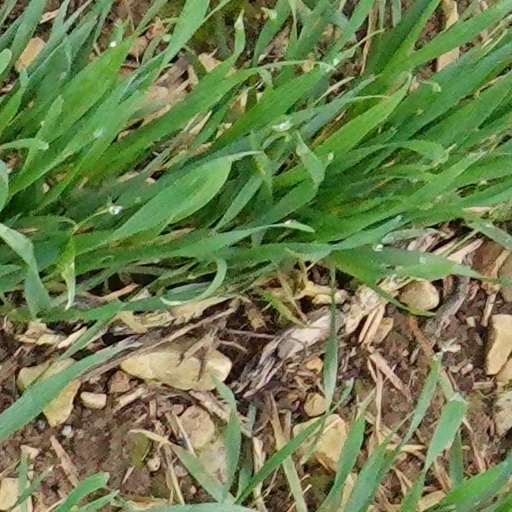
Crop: wheat